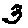
Label: 3